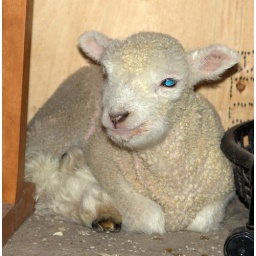
This abandonned baby making it's home under a table in the basement.